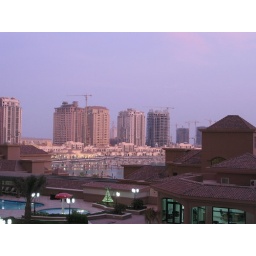
Little green Christmas tree by the pool